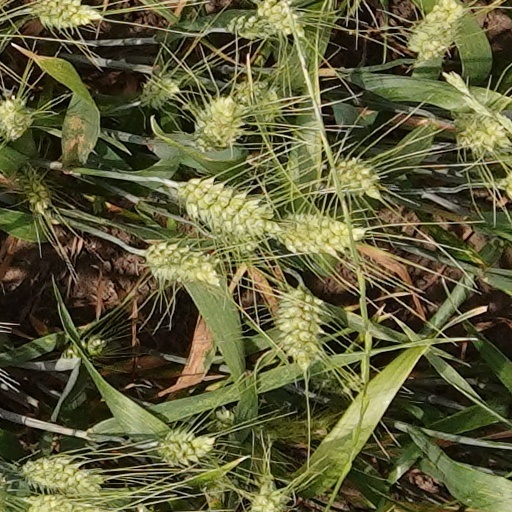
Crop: wheat